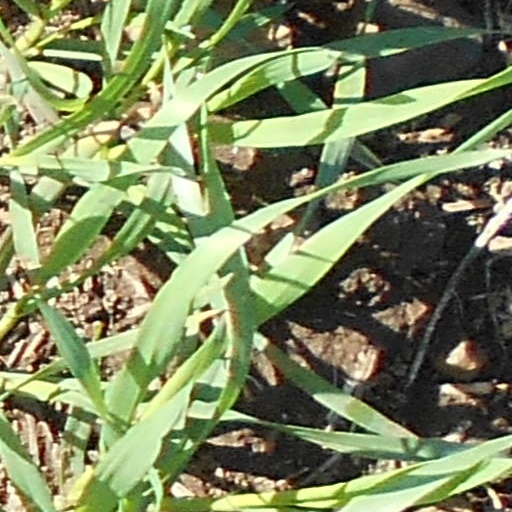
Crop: wheat